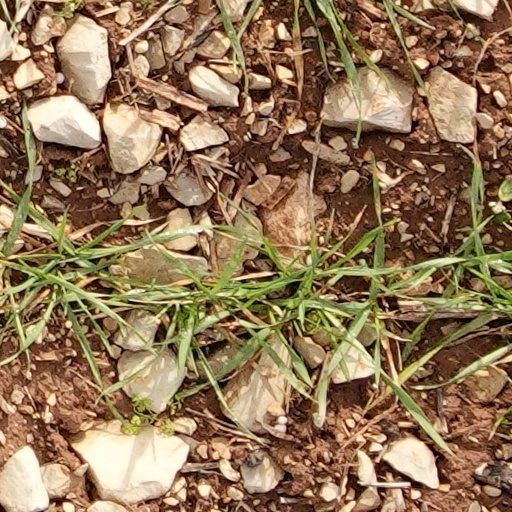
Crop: wheat